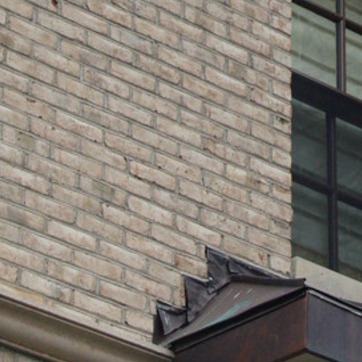
Material: brick